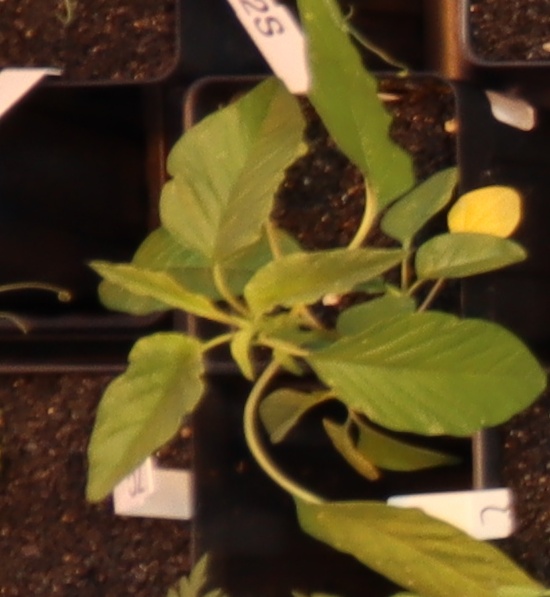
Label: Palmer Amaranth